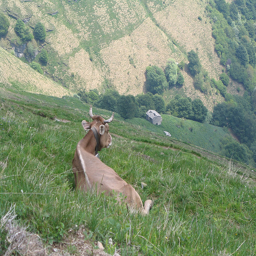
A cow is relaxing in the grass on a large hill.
A cow that is laying down in the grass.
Wildlife high up on a mountain looking down into the valley.
a animal is sitting very high up on a mountain
A goat is sitting down in a grassy field.